Leiria

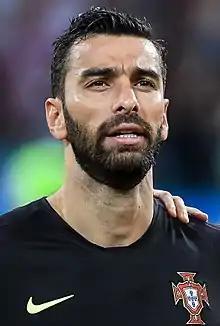
Rui Patrício, 2018

According to the National Association of Portuguese Municipalities, Leiria is twinned with: